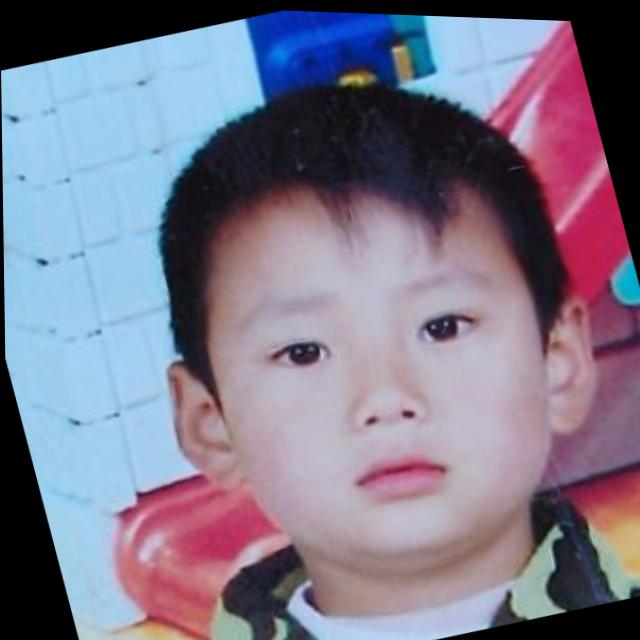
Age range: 0-12